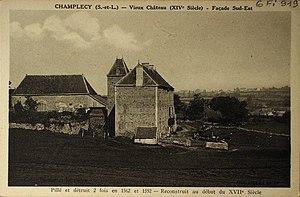
Cet article recense de manière non exhaustive les châteaux, maisons fortes, mottes castrales, situés dans le département français de Saône-et-Loire. Il est fait état des inscriptions et classements au titre des monuments historiques.
Champlecy est une commune française située dans le département de Saône-et-Loire en région Bourgogne-Franche-Comté.
Le Vieux Château de Chanlecy, est une ancienne maison forte, qui se dresse sur la commune de Champlecy dans le département de Saône-et-Loire, en région Bourgogne-Franche-Comté.